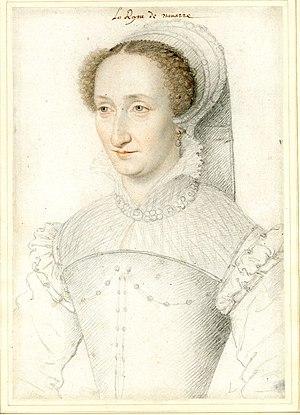
L'histoire de la littérature béarnaise et gasconne fait partie de celle de la littérature occitane, mais s'en distingue du fait des spécificités historiques, linguistiques et politiques du Béarn et des divers pays gascons.